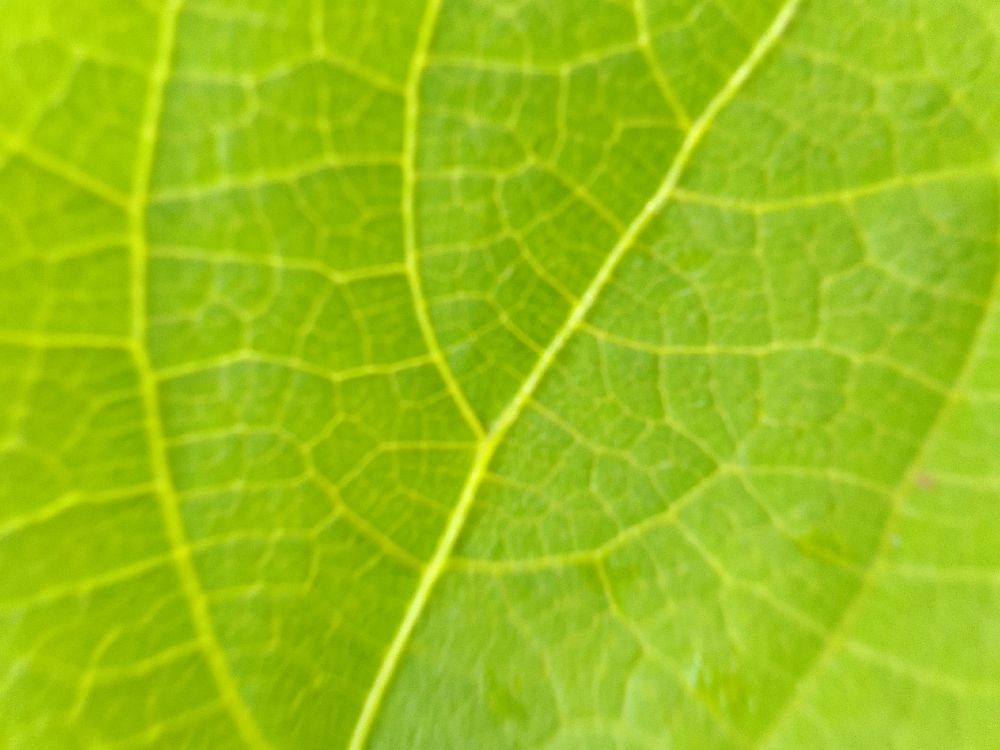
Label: healthy